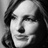
Emotion: happy